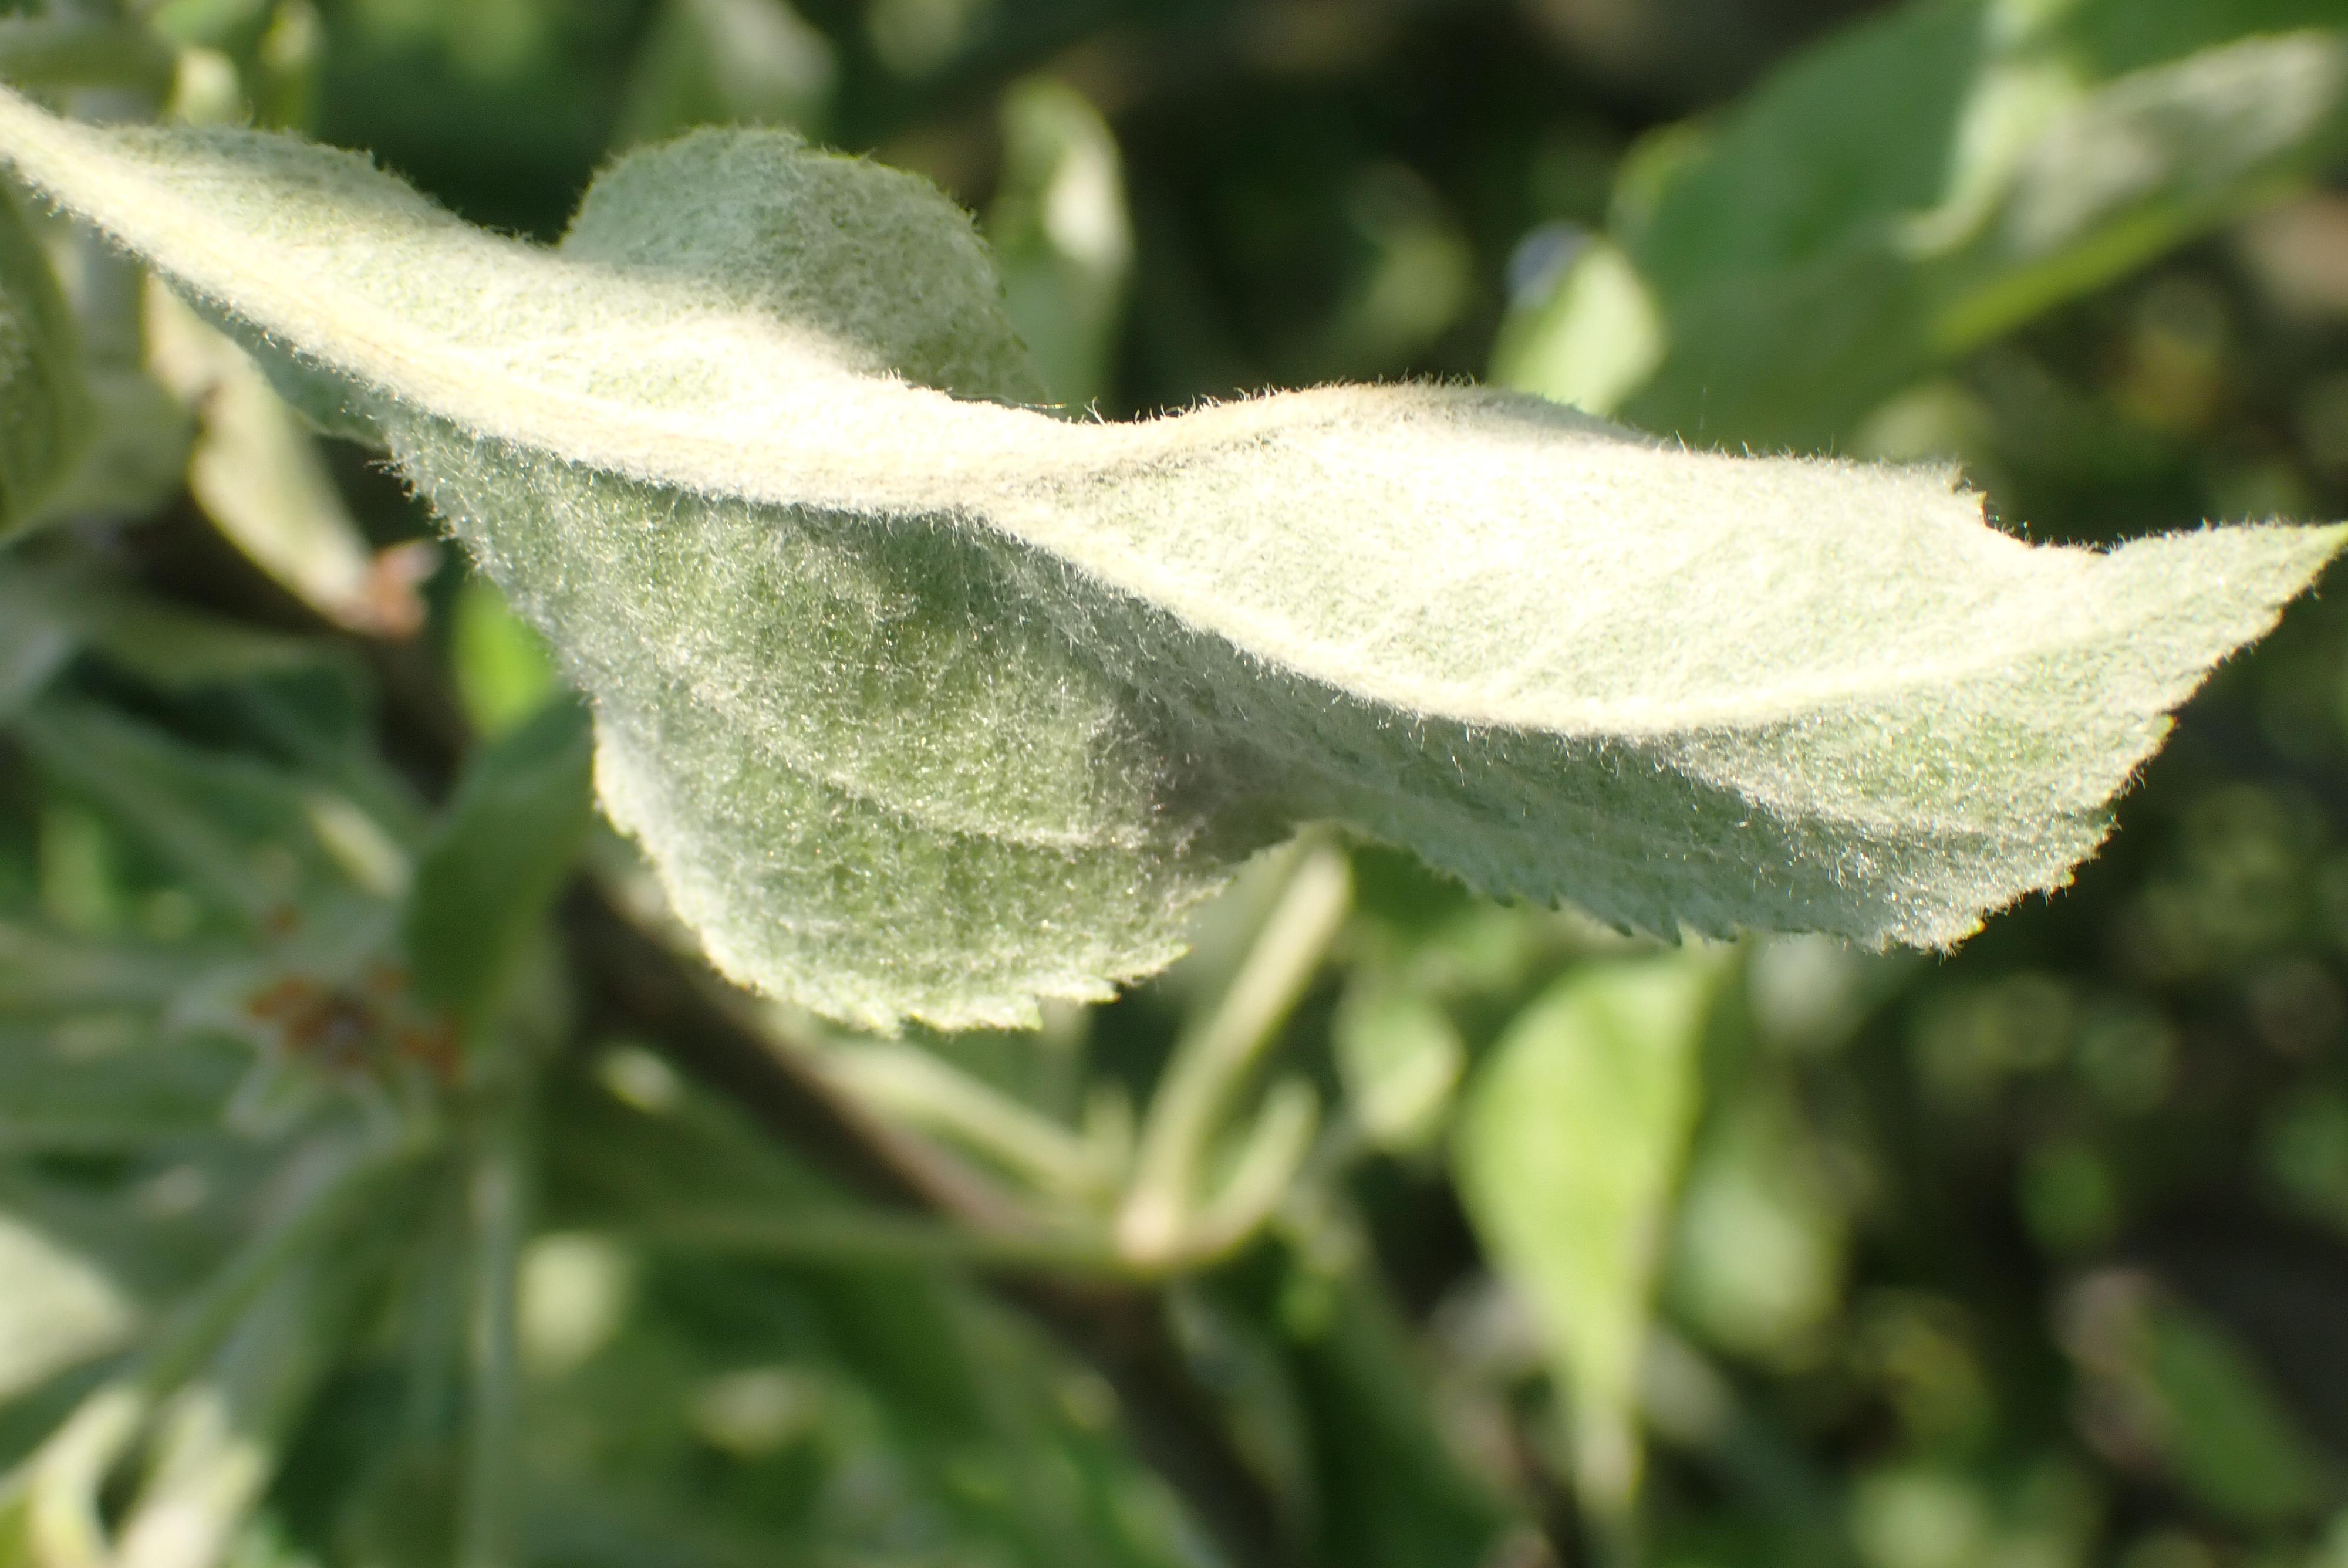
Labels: powdery_mildew